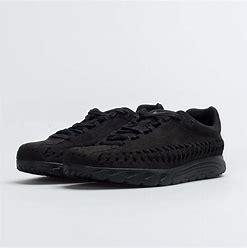
Brand: Nike
Model: Mayfly Woven